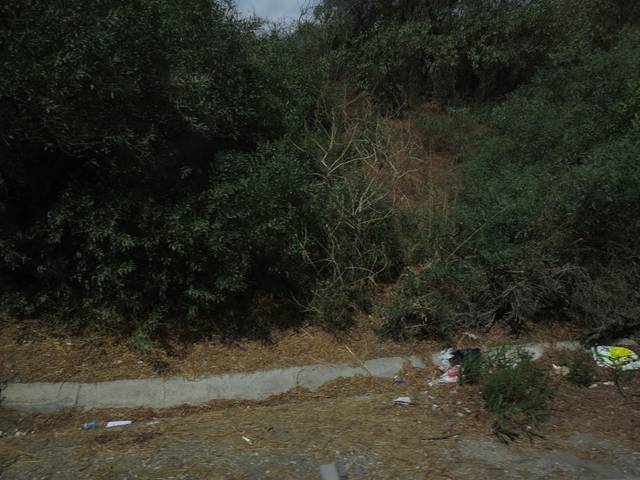
Region: Spain
Coordinates: 36.432, -5.172